Kalyvia Thorikou

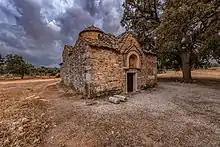
Agios Petros (Byzantine church)

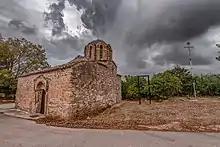
Panagia Mesosporitissa (Byzantine church)

Kalyvia Thorikou consists of two distinct parts: the main inland town Kalyvia and the coastal settlement, which is also referred to as Lagonisi. Kalyvia proper is situated on the south side of the Mesogaia plain, in the southeastern part of the Attica peninsula. There are several low mountains around Kalyvia Thorikou, including to its south and Merenta to its northeast. Kalyvia Thorikou is 7 km northeast from the Saronic Gulf coast at Lagonisi, 5 km south of Markopoulo Mesogaias, 6 km northwest of Keratea and 24 km southeast of Athens city centre. The Greek National Road 89 (Gerakas - Koropi - Lavrio - Sounio) passes east of the town.